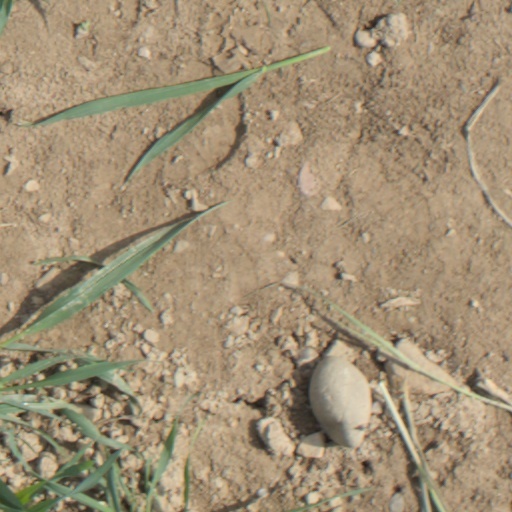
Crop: wheat